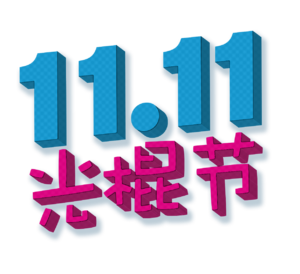
La fête des célibataires est un jour de festivité très célébré chez les jeunes Chinois, pour mettre en avant la fierté d'être célibataire et l'occasion aussi de rompre ce célibat. Cette fête fait aussi l'objet d'importantes récupérations commerciales en Chine, en particulier concernant la vente en ligne.